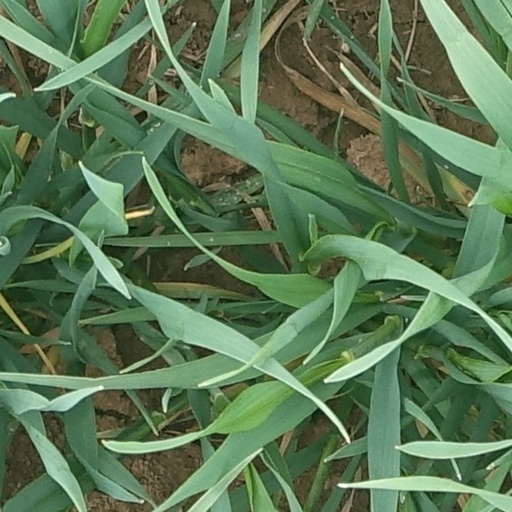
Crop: wheat